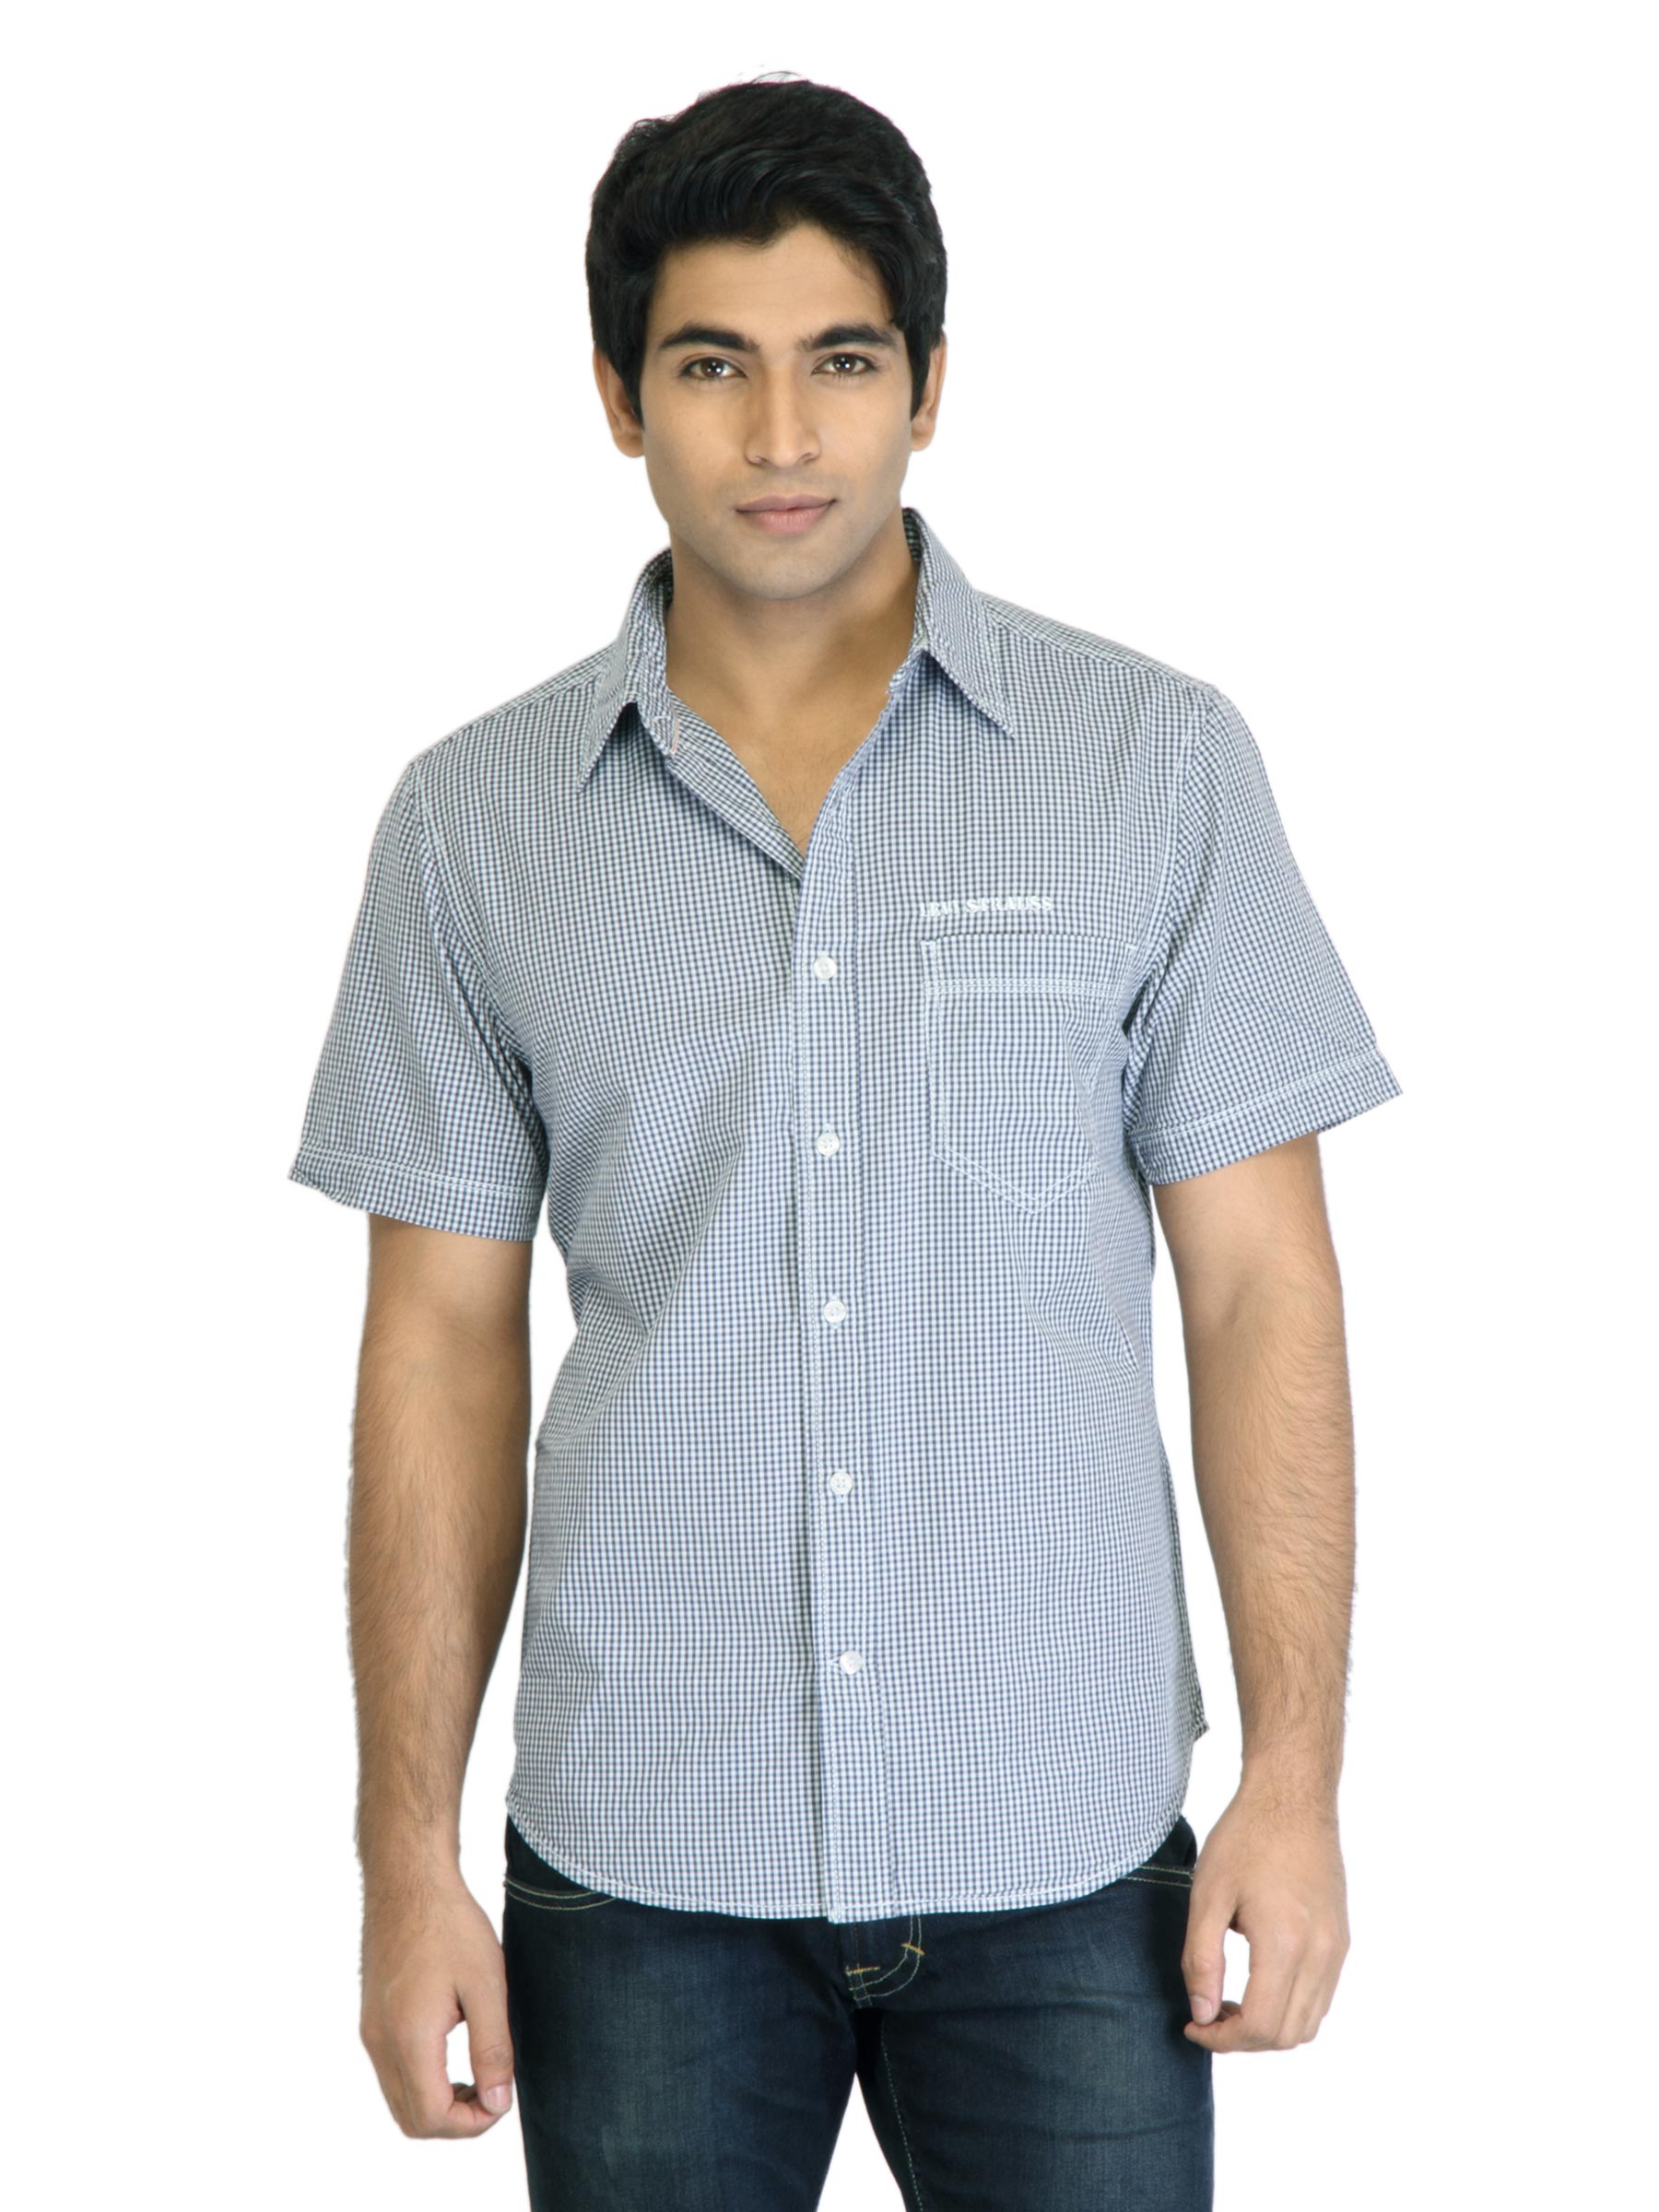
Levis Men Check Navy Blue Shirts
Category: Apparel / Topwear / Shirts
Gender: Men
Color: Navy Blue
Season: Fall 2011
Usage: Casual